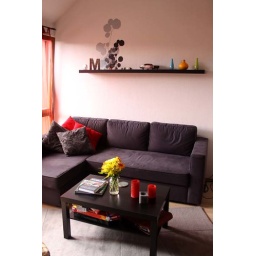
Our living room. I'm still contemplating if I should paint the wall behind the couch in a medium gray.